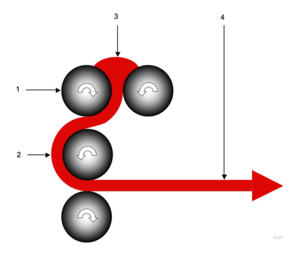
Kalander
En kalander er et valseværk med flere valser som kan være monteret over hinanden, og som har været brugt i papir-, plast-, gummi- og tekstilindustrien.